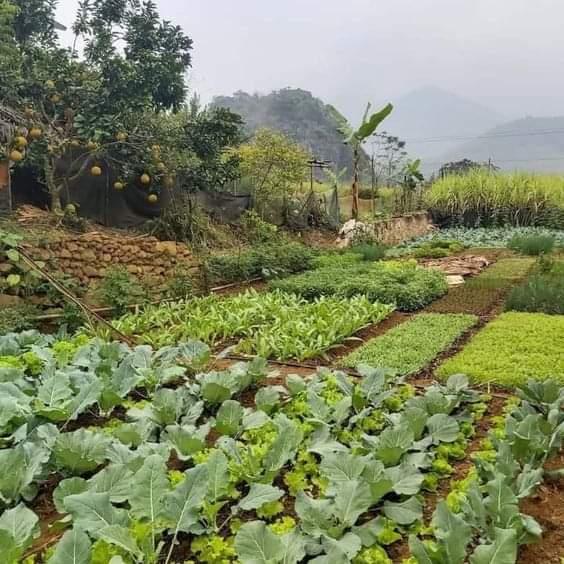
Eneo la shamba kubwa lililoandaliwa vizuri na kuoteshwa mimea inayokua na kustawi na kunawiri vizuri, kwa ajili ya kuotesha mazao ya kibiashara yatakayotumika kwa ajili ya kuendeleza shughuli za mkulima huyu, na kumpatia kipato kikubwa kabisa.